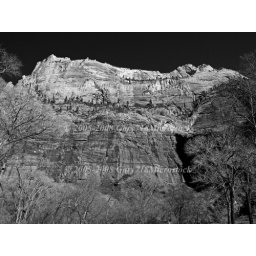
The Zion National Park in Utah USA, in black and white